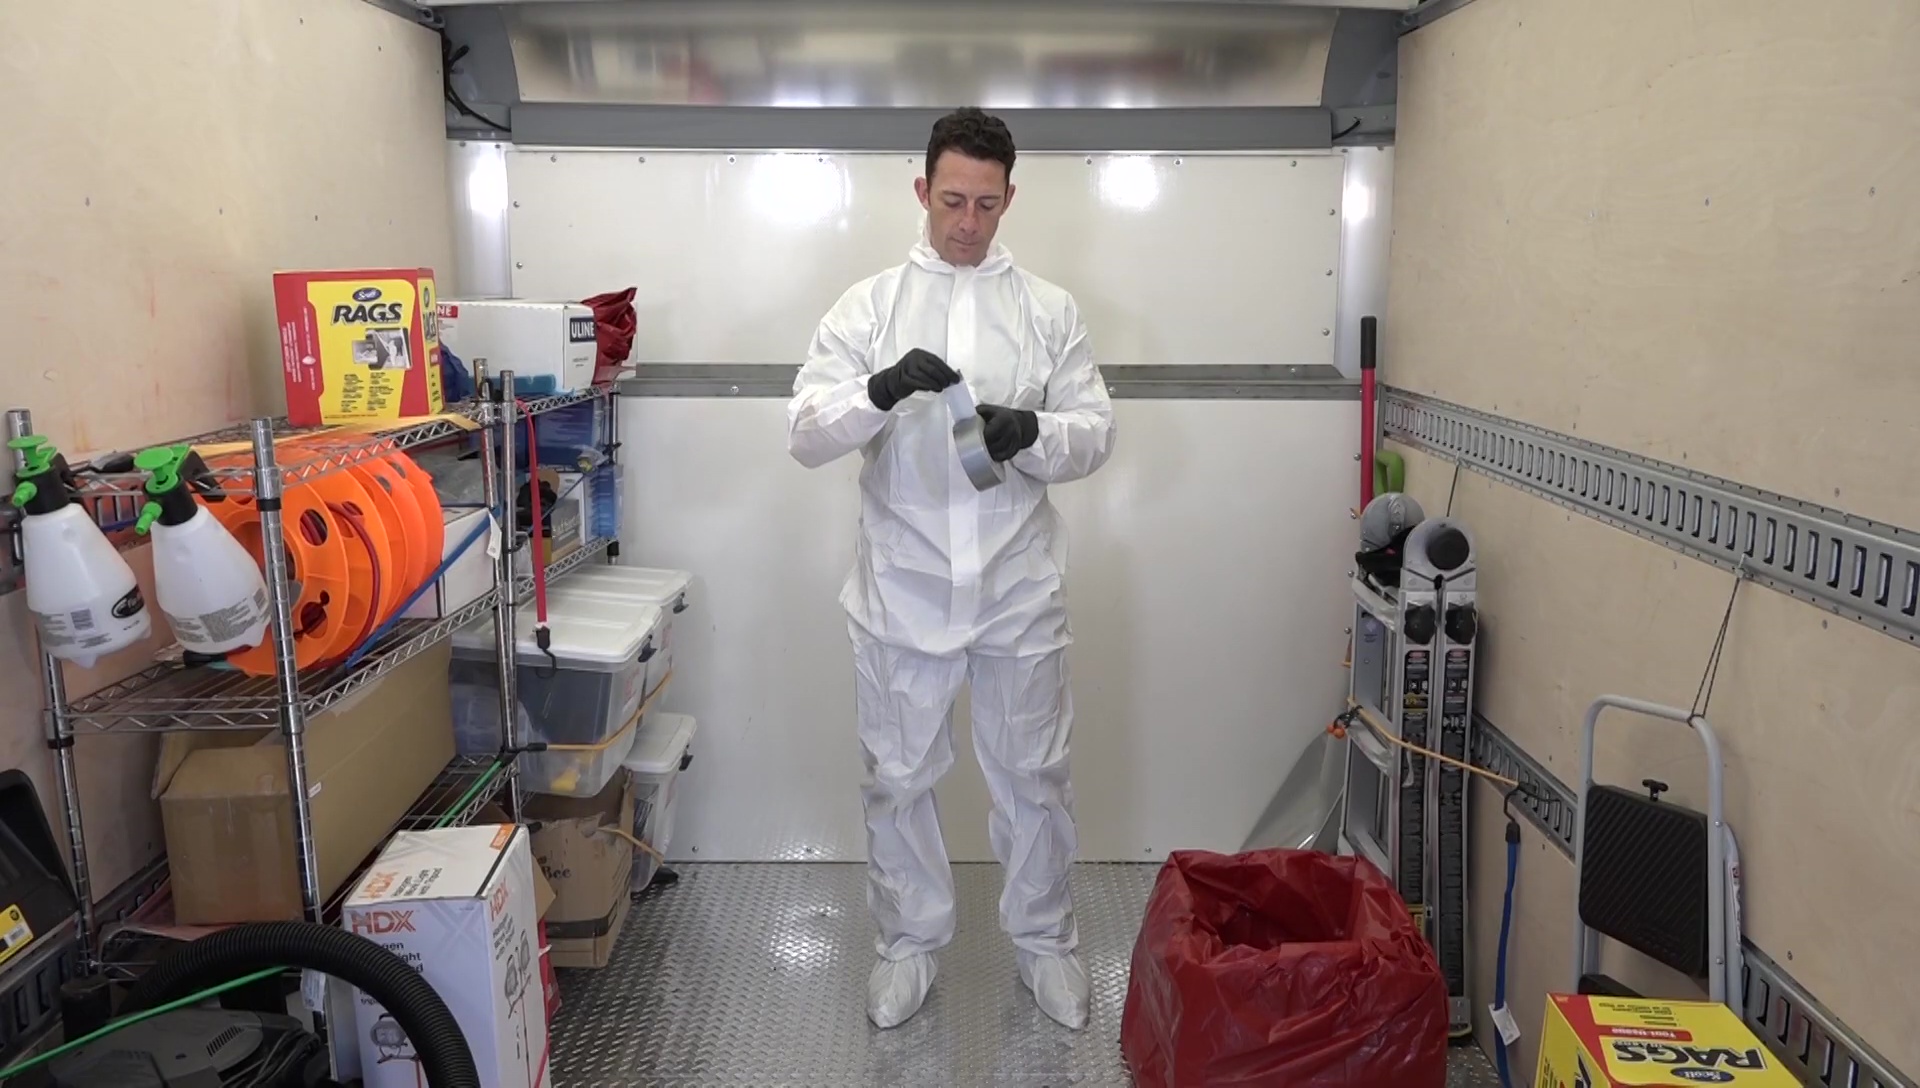
Objects detected:
Coverall
Gloves
Gloves